OKC Will Rogers International Airport

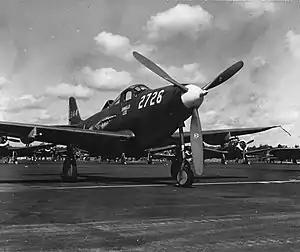

The December 1951 C&GS chart showed four runways: the 5497-ft runway 3, 3801-ft runway 8, 5652-ft runway 12 and 5100-ft runway 17.